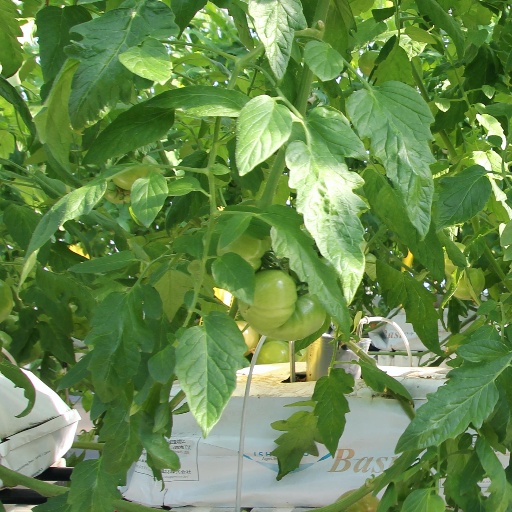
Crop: tomato